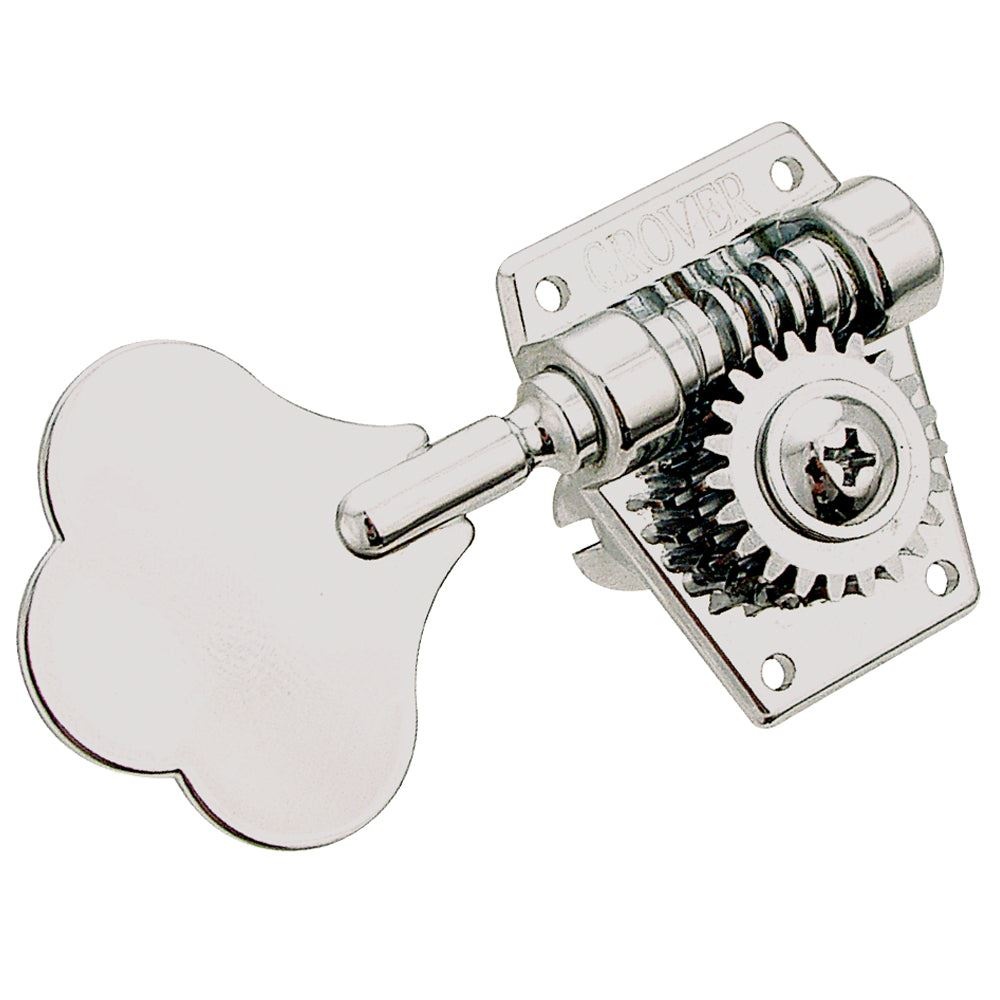
Grover Vintage Bass Heads- Chrome
Set of 4. Precision and durability with classic styling make this bass machine heads ideal for manufacturing or upgrading instruments. The die-cast housing is a sturdy foundation for maintaining the center lines of the worm and gear. A fixed bearing surface in the housing creates a smooth tuning surface for easy tuning. The safety string post and œelephant ear button provide utility and a vintage look. Bushings and wood screws included. 22:1 gear ratio. For detailed specifications and/or fitting guides please locate this item on the Grover website where they offer more information.
Brand: Grover
Category: Arts & Entertainment > Hobbies & Creative Arts > Musical Instrument & Orchestra Accessories > String Instrument Accessories > Guitar Accessories > Guitar Tuning Pegs